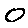
Label: 0